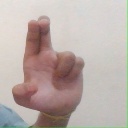
अक्षर: आ